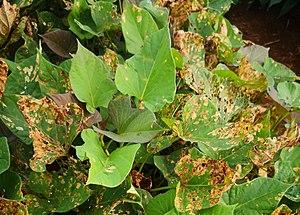
La culture de la patate douce se pratique dans toutes les régions tropicales et subtropicales du monde, dans une bande allant de 30° de latitude Nord à 30° de latitude Sud. Cette culture s'étend sur une surface totale de 9,2 millons d'hectares, dans plus de 115 pays, pour un rendement moyen en tubercules de 12,3 tonnes par hectare.
La patate, ou patate douce, est une espèce de plantes dicotylédones de la famille des Convolvulaceae, tribu des Ipomoeeae, vraisemblablement originaire d'Amérique tropicale. C'est une plante herbacée vivace dont la culture est très répandue dans toutes les régions tropicales et subtropicales, où on la cultive principalement pour ses tubercules comestibles, riches en amidon. Le terme « patate » désigne aussi par métonymie les tubercules produits par cette plante. La patate est un cultigène hexaploïde, inconnu à l'état sauvage, cependant on a découvert en Amérique du Sud des formes sauvages tétraploïdes d’Ipomoea batatas.
Les ravageurs de la patate douce sont principalement des insectes responsables par eux-mêmes de dommages aux cultures de patates douces, et qui peuvent aussi être les vecteurs de maladies virales et bactériennes, outre les maladies cryptogamiques que favorisent ces dégâts. Beaucoup d'entre eux sont polyphages, mais certains insectes sont spécifiques des Convolvulaceae. Ces insectes appartiennent à de nombreuses espèces ; des acariens et des mammifères sont également causes de semblables dommages.